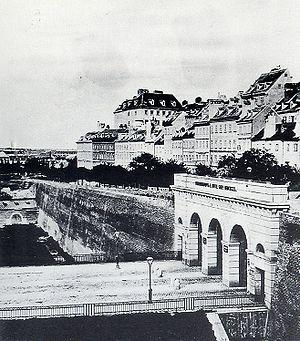
L'enceinte de Vienne est un ensemble de fortifications protégeant la ville à partir de l'époque romaine. Elle est remaniée et agrandie au fil des siècles avant d'être démantelée de 1861 à 1864. L'enceinte protégeait le centre-ville de Vienne, ainsi que les faubourgs ; elle eut à subir différent sièges dont notamment ceux conduits par les Turcs, en 1529 et en 1683.